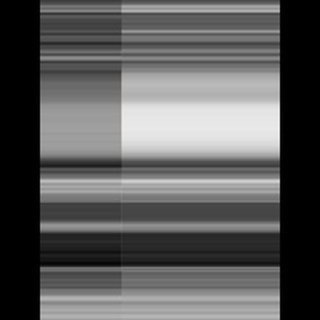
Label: sugarcane_rust